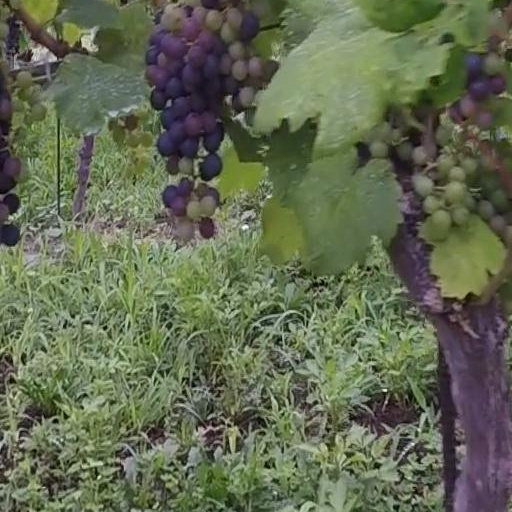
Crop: grape